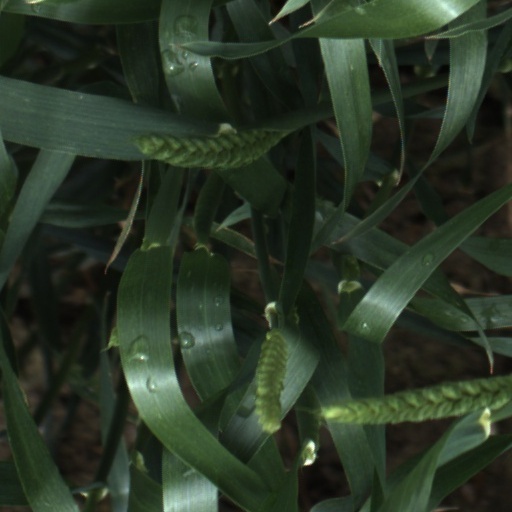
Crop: wheat